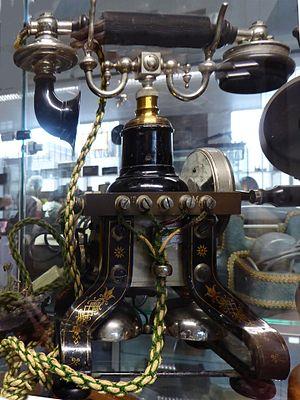
Téléphone suédois Ericsson de 1894 .- Musée régional des télécommunications en Flandres, Marcq-en-Barœul, Nord.- France
Le musée régional des télécommunications et de la radio est un musée situé à Marcq-en-Barœul, consacré aux télécommunications.